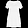
Label: T - shirt / top